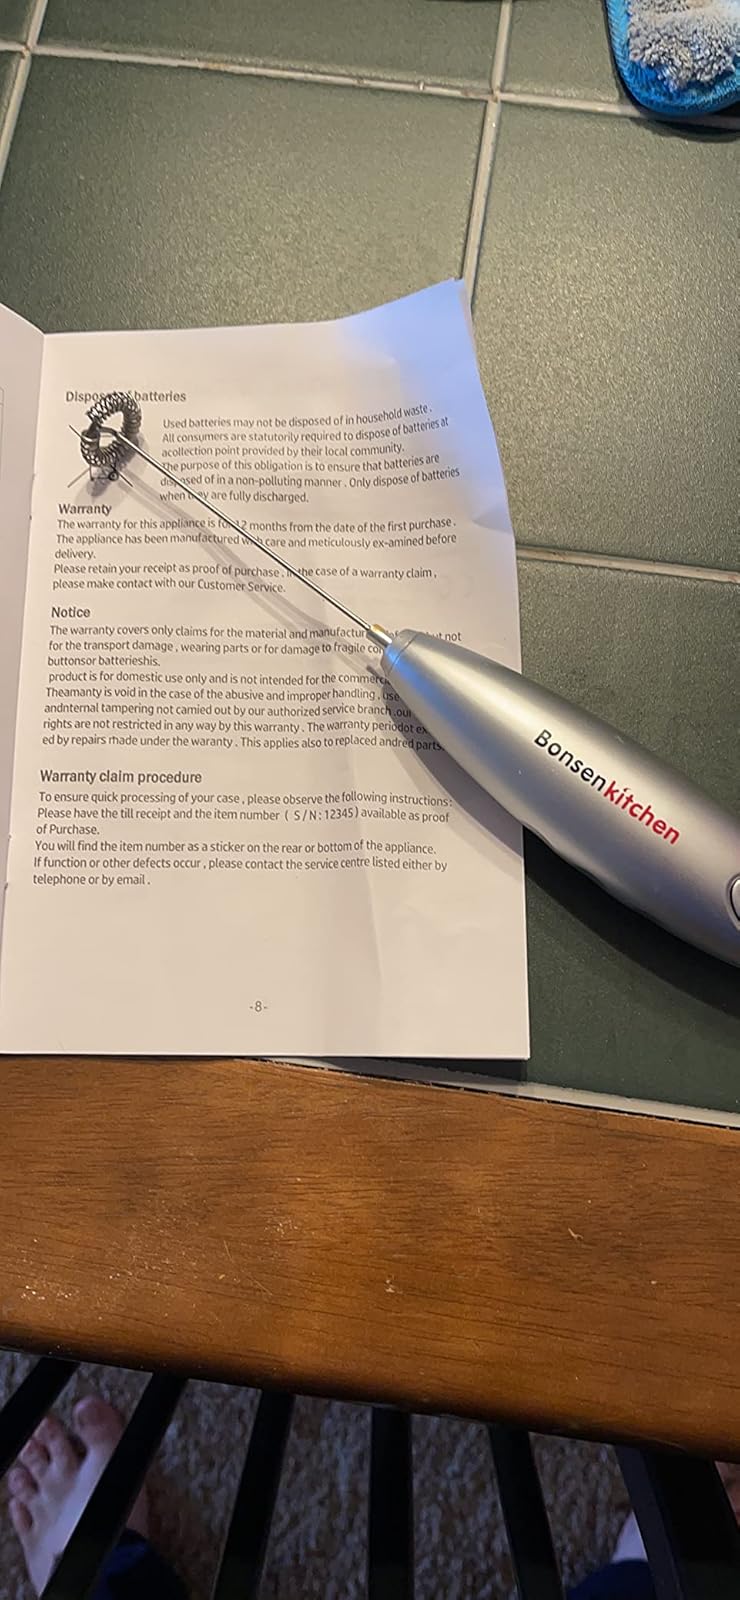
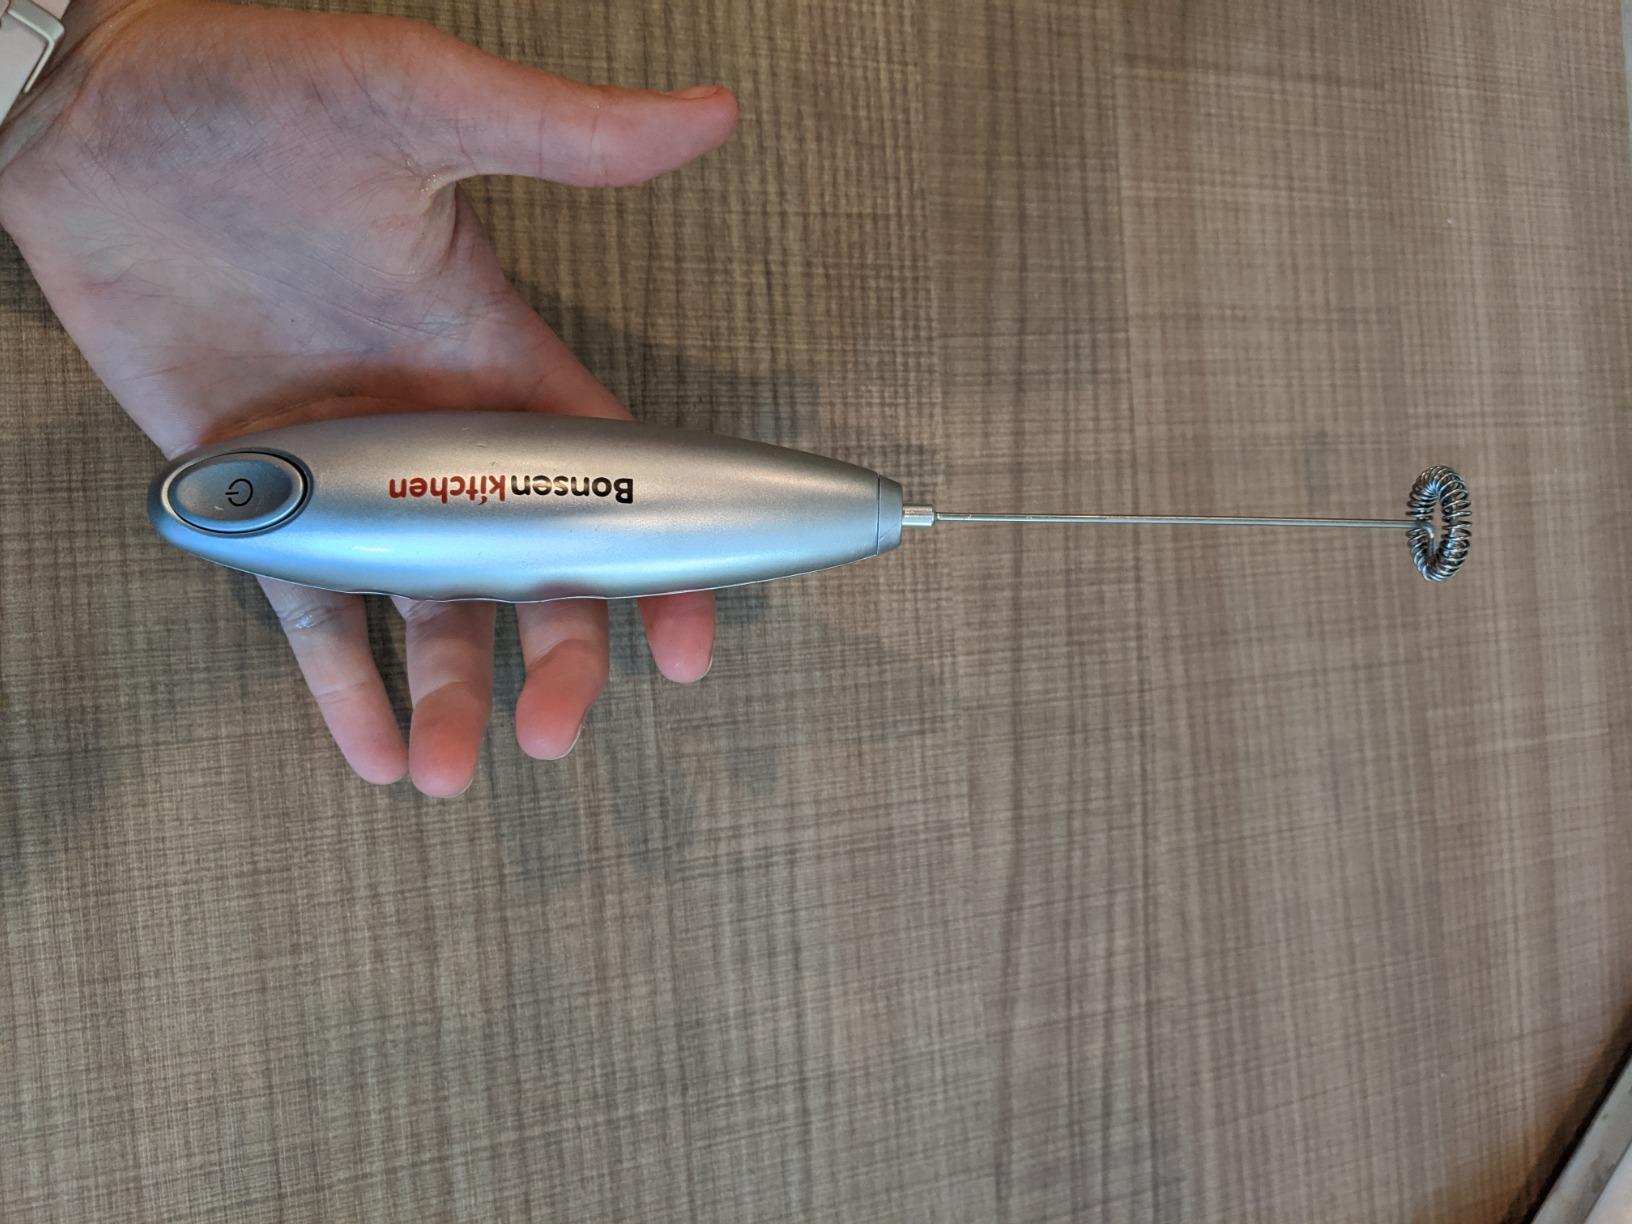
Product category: items_mixer
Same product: yes